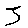
Label: 3